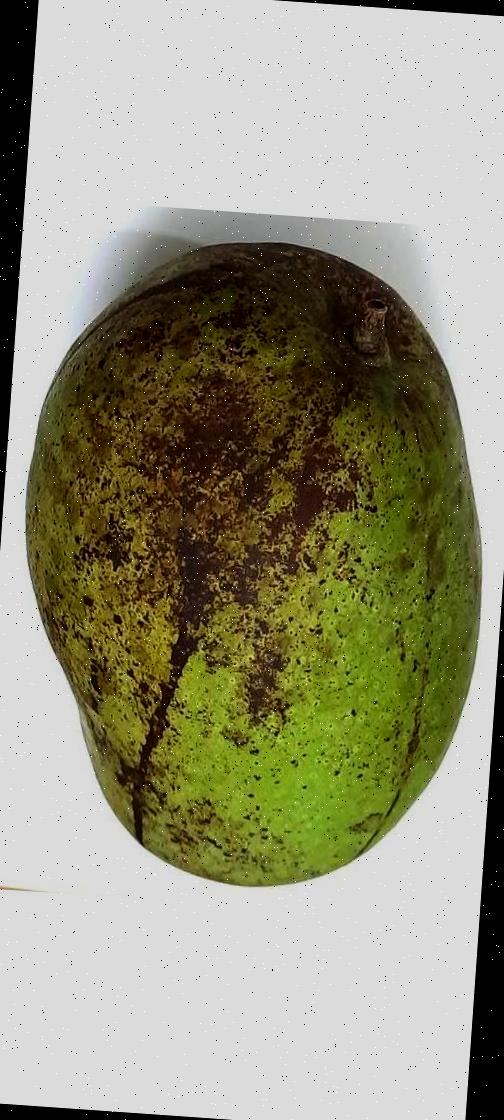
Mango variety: Fazli Shurmai